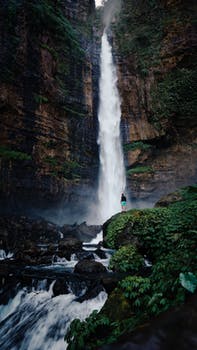
Label: No Watermark